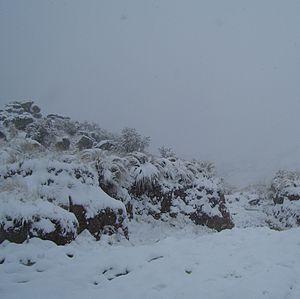
La Pampa de Achala est une vaste région des sierras de Córdoba, située à l'ouest de la province de Córdoba, en Argentine.
Les sierras de Córdoba sont une chaîne de montagnes et une région touristique située en Argentine, au nord-ouest de la province de Córdoba et dans la province de San Luis pour leur extrémité sud-ouest.